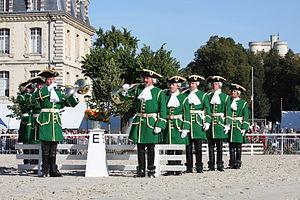
Trompes de chasse de la Garde Républicaine - 1
La Garde républicaine est une branche de la Gendarmerie nationale qui assure des missions d'honneur et de sécurité au profit des plus hautes autorités de l'État en France, ainsi que des missions de sécurité au profit du public. Elle concourt également au rayonnement culturel de la France avec ses formations musicales et ses formations spéciales. Enfin, elle exécute des missions d’assistance, de formation et de coopération, tant en France qu’à l’étranger.